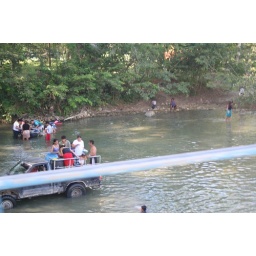
121. 6-09-07, ladies washing their clothes in the river